Mercy Chapel at Mill Run

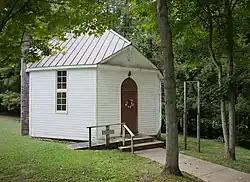
Mercy Chapel at Mill Run

Mercy Chapel at Mill Run is an historic Carpenter Gothic-style church located at Selbysport, Garrett County, Maryland. It is a one-story, one room frame structure built on an octagonal plan above a coursed stone foundation. The interior of the chapel is a fine example of local craftsmanship and is virtually unchanged since the 1870s. Two small graveyard plots lie adjacent to the chapel. It is one of the most architecturally sophisticated and well-preserved octagonal buildings in Maryland, and one of only a dozen mid-19th-century octagonal buildings surviving in Maryland.